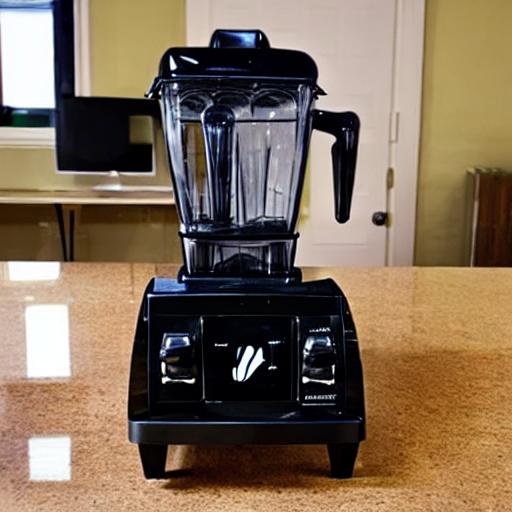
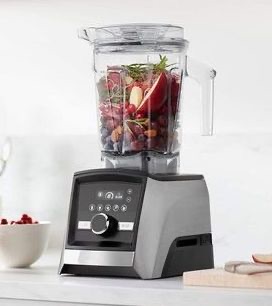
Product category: items_blender
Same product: no